Question: Please indicate a possible affordance area of the boxing_punching_bag that can be used for striking
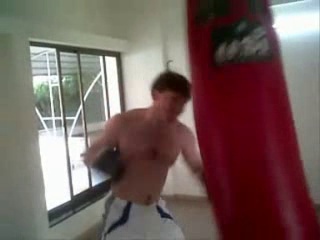
Answer: [183, 4, 314, 235]